History of Siberia

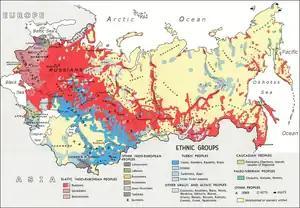
Ethnographic map of the Soviet Union, 1970

By the 1920s the agriculture in Siberia was in decline. With the large number of immigrants, land was used very intensively, which led to exhaustion of the land and frequent bad harvests.